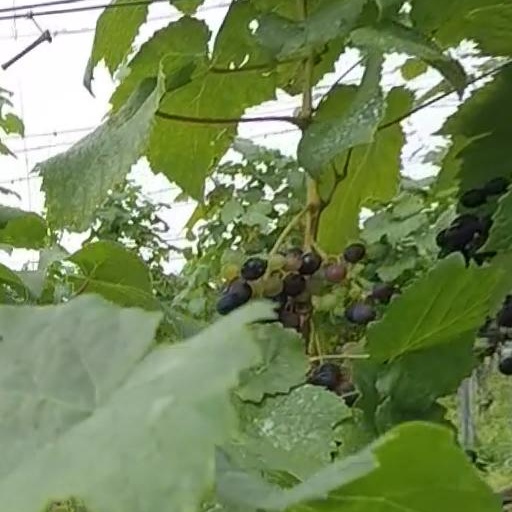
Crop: grape